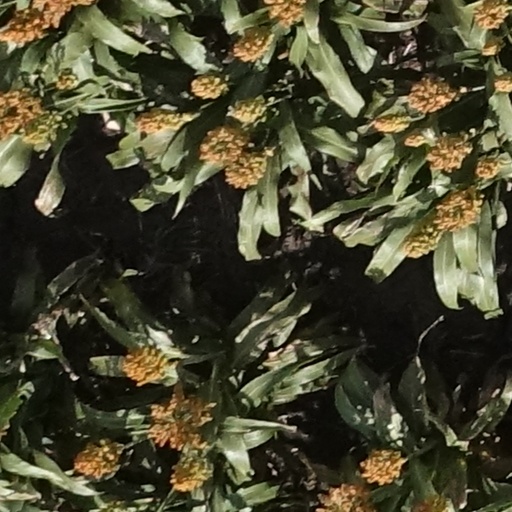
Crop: sorghum